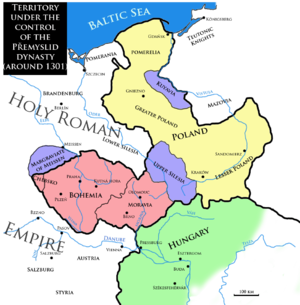
Cet article sur l'histoire de la Tchéquie vise à couvrir l'histoire du territoire appartenant aujourd'hui à la Tchéquie, mais qui a existé autrefois, dans des frontières qui sont à peu près celles du pays actuel, sous d'autres noms : Bohême, royaume de Bohême, Pays de la couronne tchèque, Bohême-Moravie ou République fédérale tchèque.